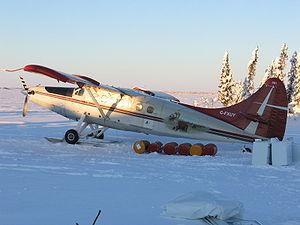
Le de Havilland Canada DHC-3, aussi connu sous le nom de « Otter » est un avion monoplan.
Au cœur du blizzard, est un roman pour adolescents de l'écrivain norvégien Leif Hamre, paru en 1957. Une version anglaise est publiée deux ans plus tard et c'est de cette dernière qu'est issue la traduction française qui paraît en 1970. Une suite a été écrite en 1958 sous le titre Blå 2; hopp ut.